Wiley-Ringland House

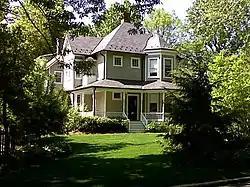

The Wiley-Ringland House is a historic home in the Town of Somerset, Montgomery County, Maryland, United States. It is named for its original owner / builder Harvey Washington Wiley and longtime owner / resident, Arthur Cuming Ringland. The house is a -story Queen Anne-style frame building built about 1893. A fire in 1978 virtually destroyed the house, but it was restored between 2001 and 2002 by new owners.